Elbow (band)

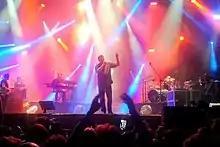
Elbow performing in 2014

Elbow (stylized in lowercase as elbow) are an English rock band formed in Bury, Greater Manchester, in 1990. The band consists of Guy Garvey (lead vocals, guitar), Craig Potter (keyboard, piano, backing vocals), Mark Potter (guitar, backing vocals), Pete Turner (bass guitar, backing vocals), and Alex Reeves (drums). They have played together since 1990, adopting the name Elbow in 1997. Reeves replaced original drummer Richard Jupp in 2016 as a touring and session musician at first, before becoming a full member in 2024.